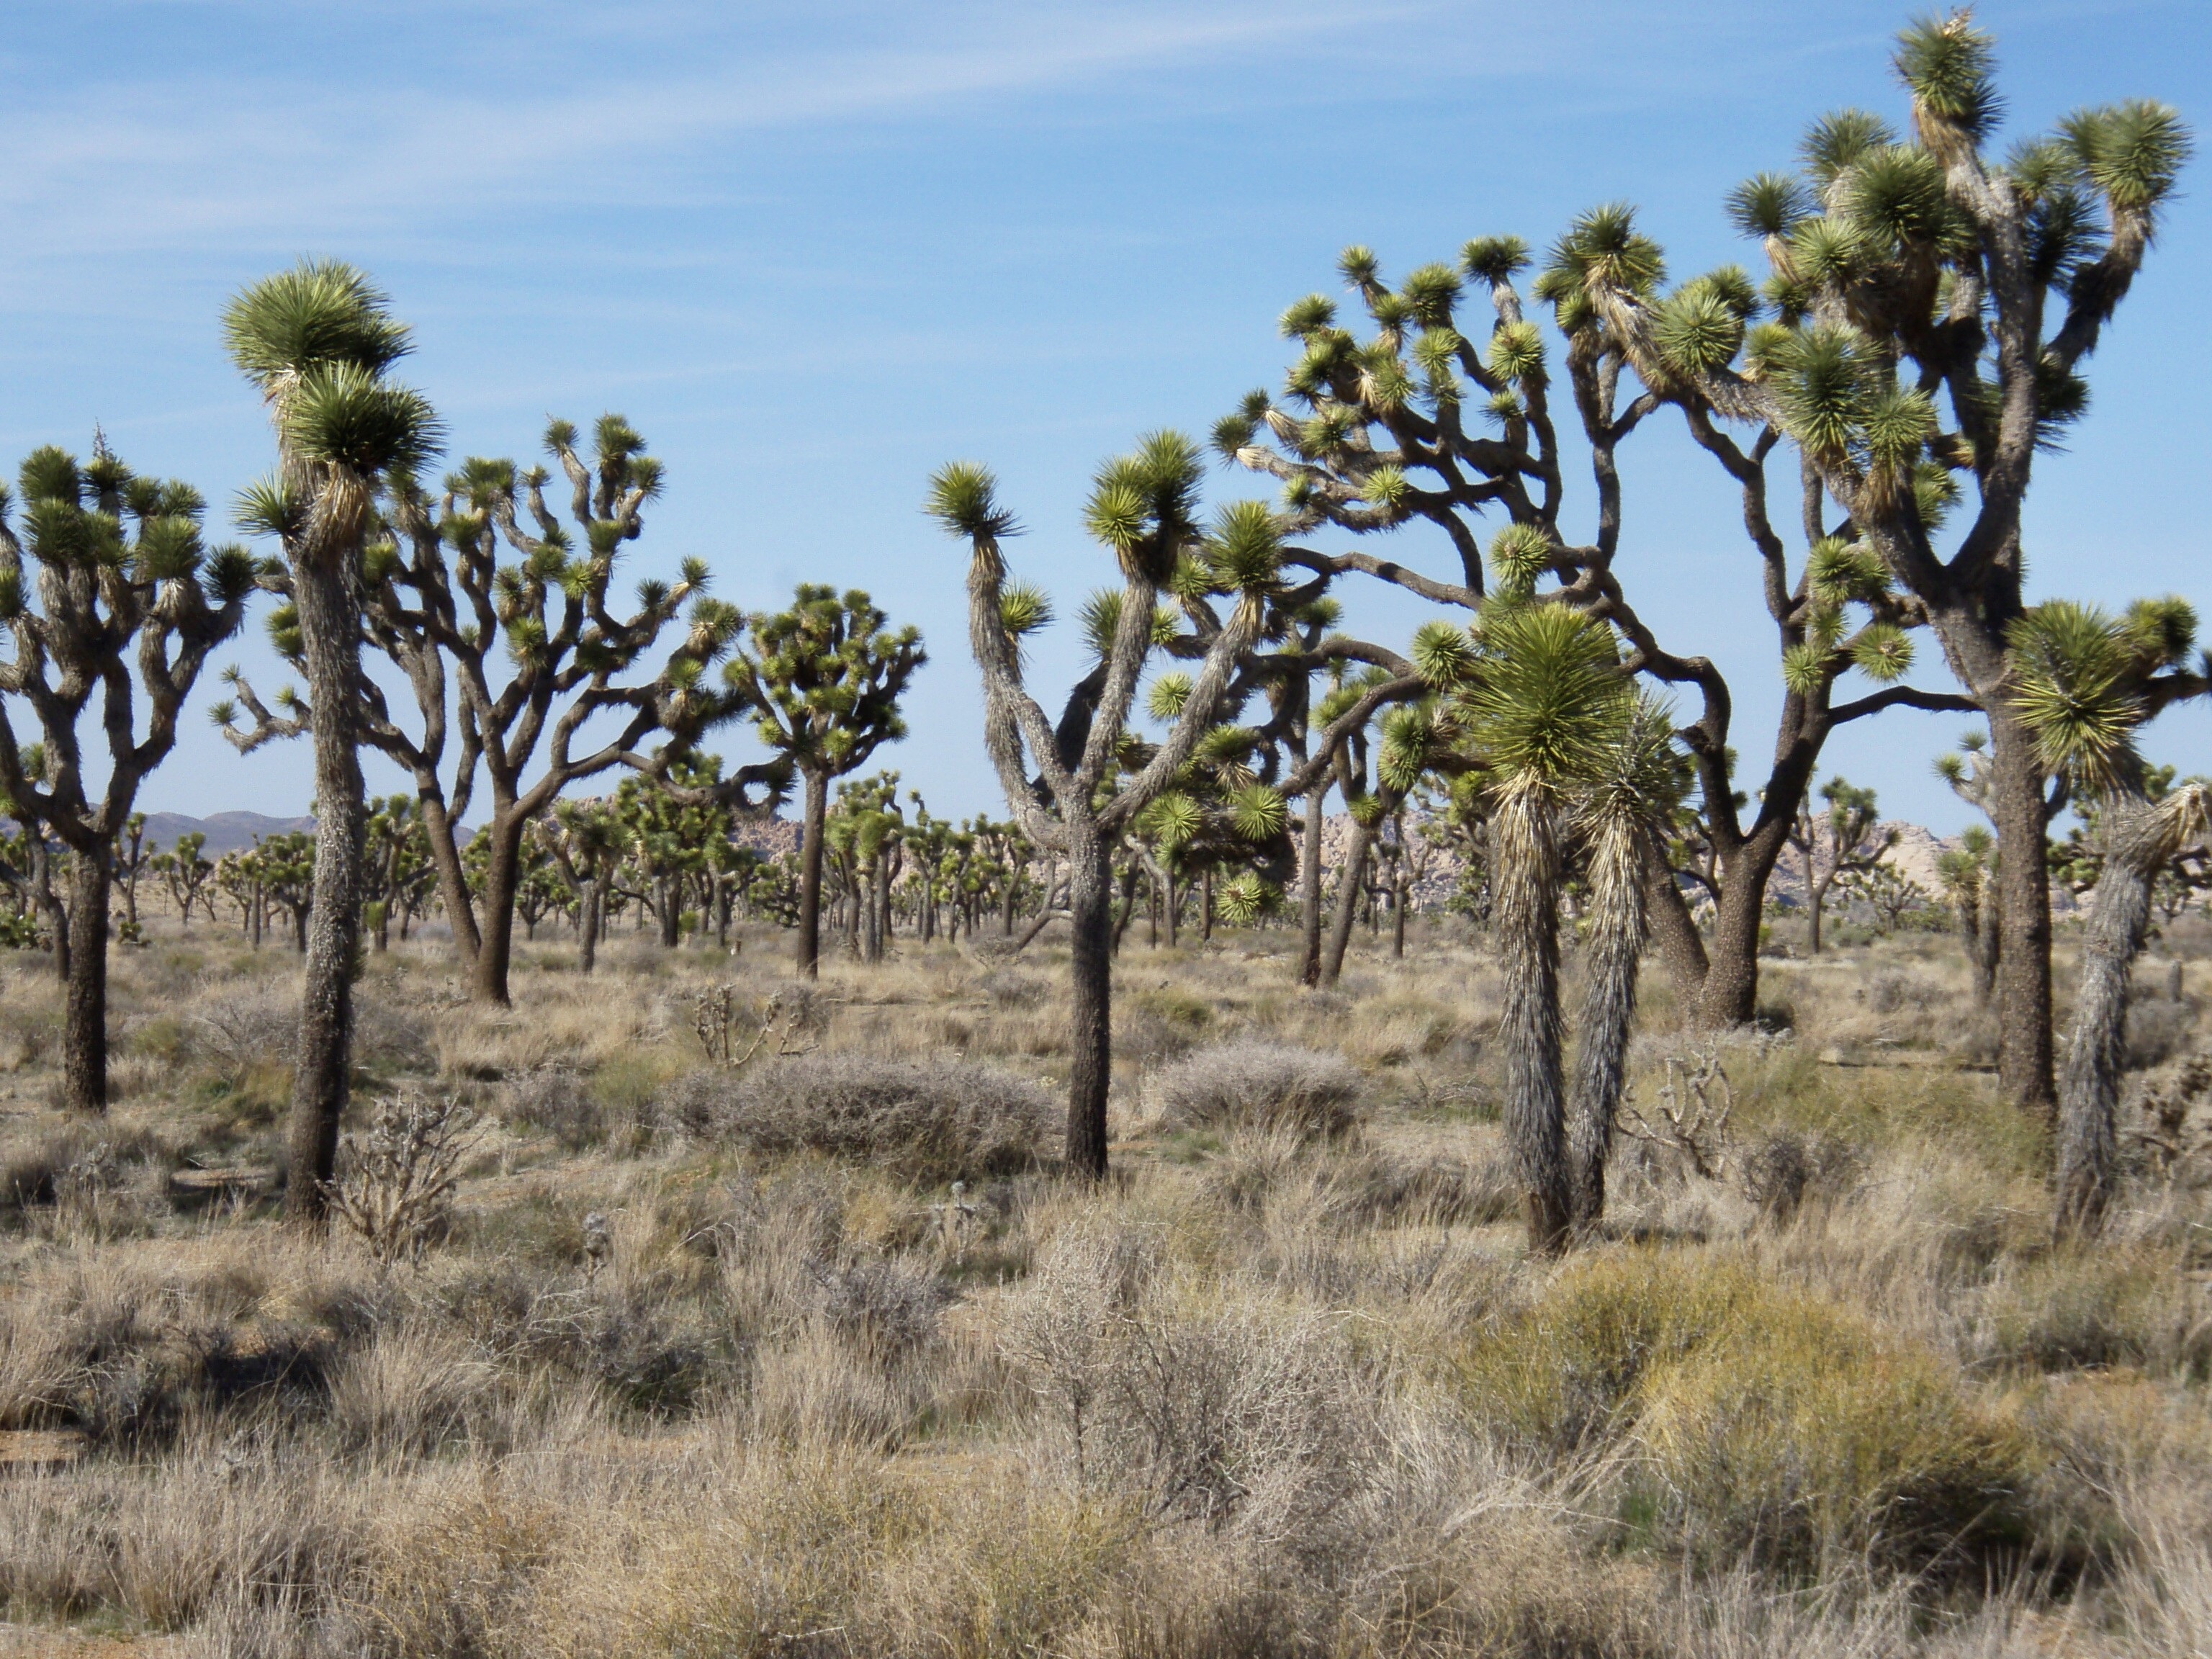
tree, grass, wilderness, plant, prairie, desert, flower, wildlife, ranch, national park, flora, savanna, grassland, vegetation, habitat, safari, ecosystem, joshua tree, flowering plant, natural environment, woody plant, land plant, arecales, shrubland